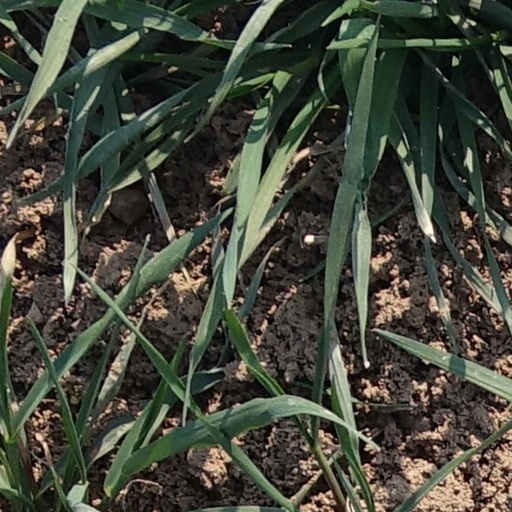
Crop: wheat